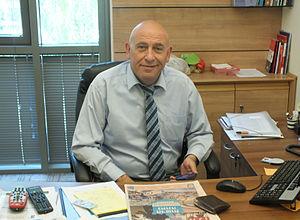
Basel Ghattas, né le 23 mars 1956 à Nazareth, était un homme politique arabe israélien, membre du parti Balad et député à la Knesset sur la Liste unifiée. Il a depuis démissionné à la suite d'une affaire de trahison.
Cette liste présente les 120 membres de la 19ᵉ législature de la Knesset d'Israël au moment de leur élection le 22 janvier 2013 lors des Élections législatives israéliennes de 2013. Elle présente les élus par partis.